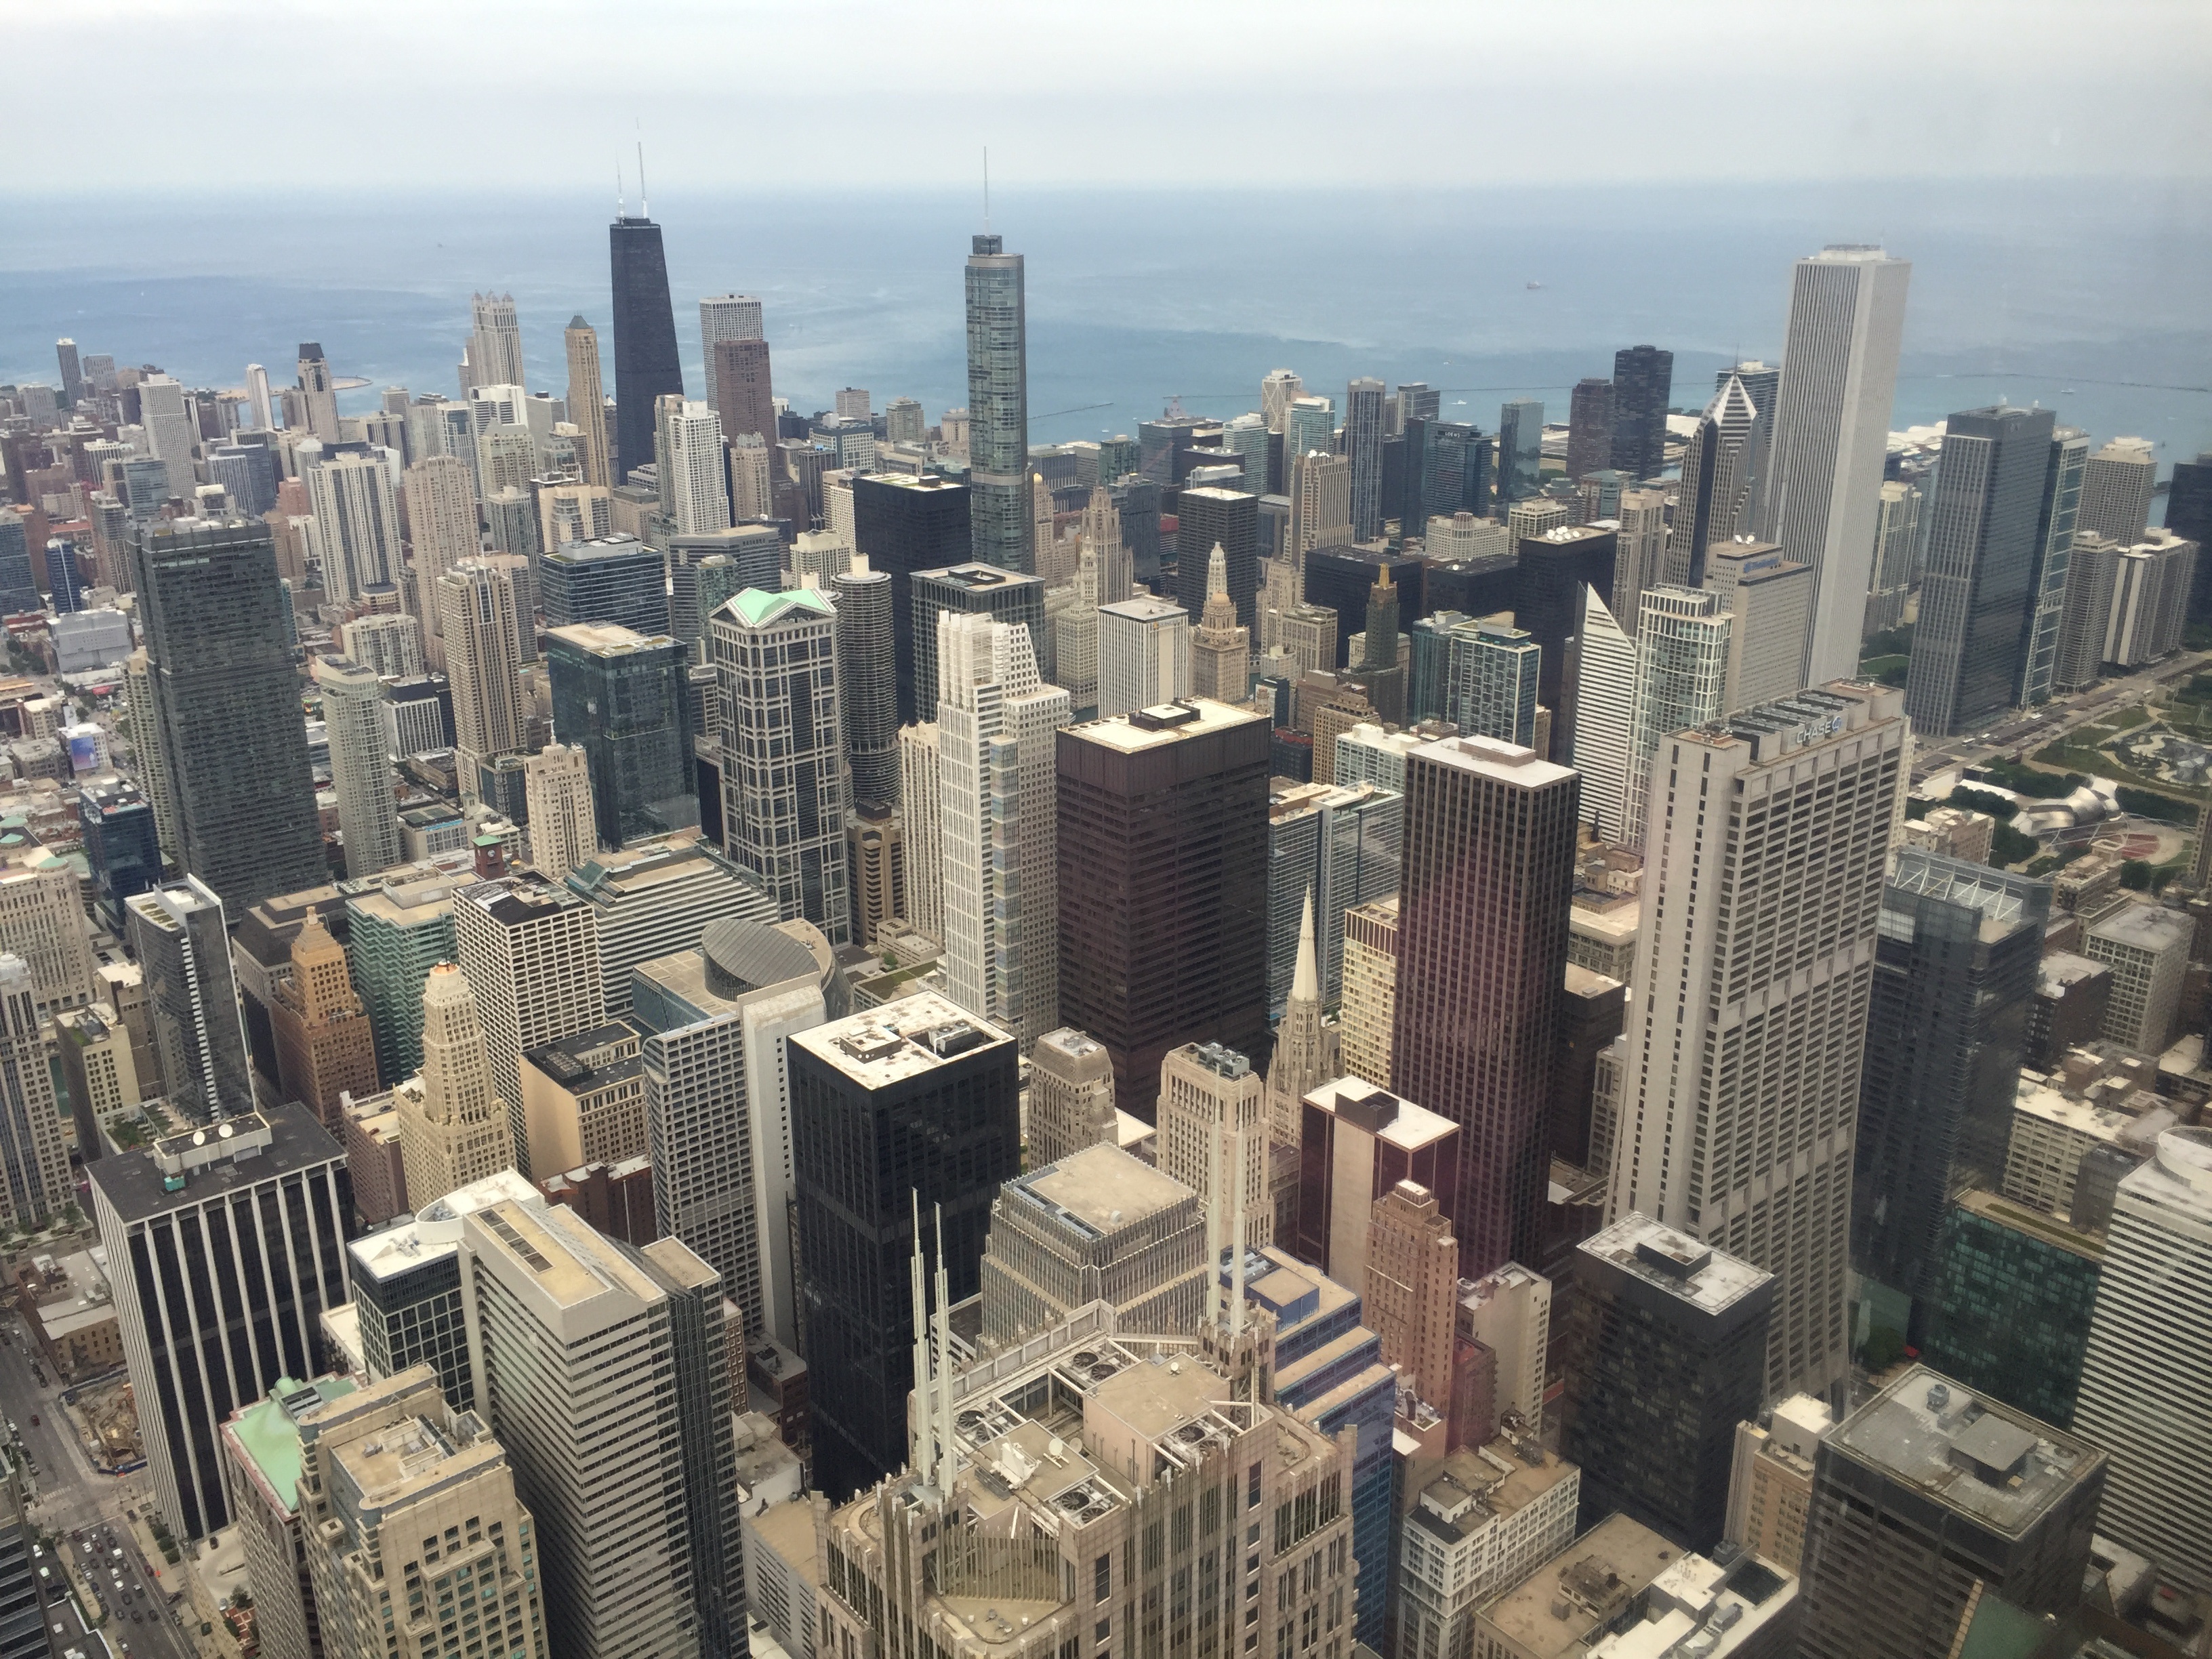
horizon, skyline, city, skyscraper, cityscape, downtown, tower, tower block, metropolis, neighbourhood, aerial photography, urban area, residential area, geographical feature, human settlement, metropolitan area